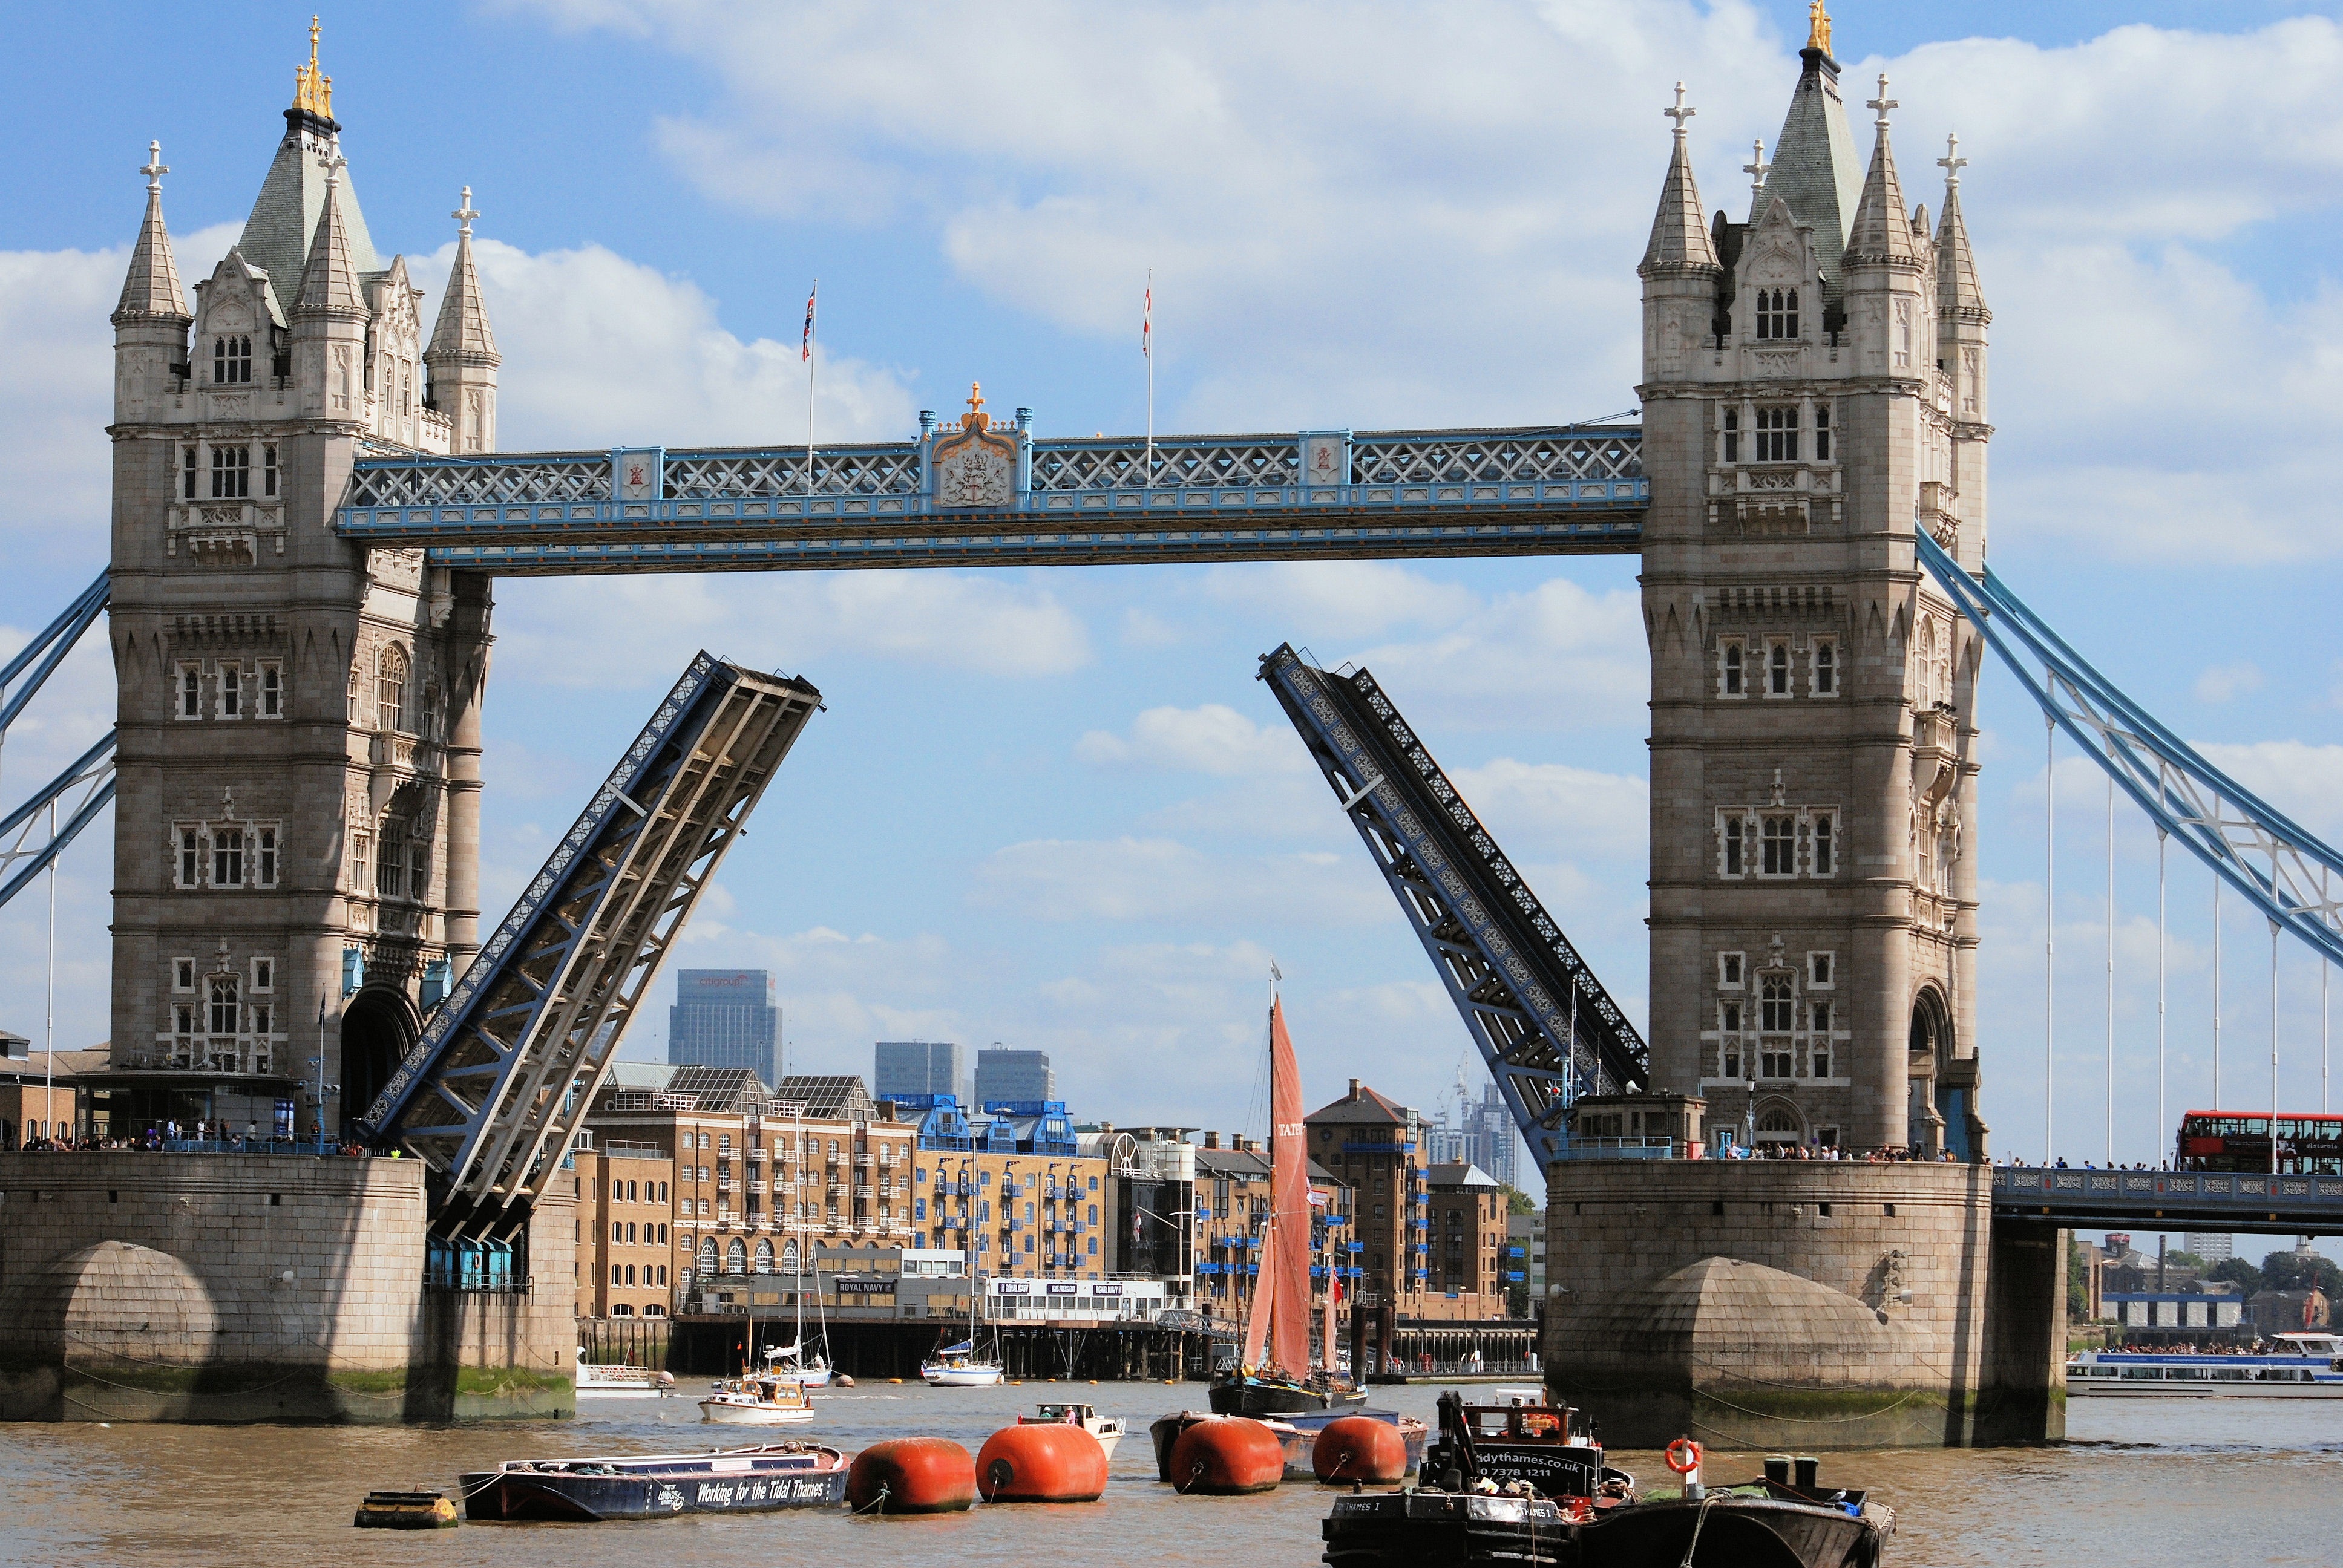
architecture, bridge, skyline, city, skyscraper, cityscape, downtown, transport, tower, landmark, tourism, tower bridge, waterway, england, london, history, famous, thames, opening, great britain, tours, urban area